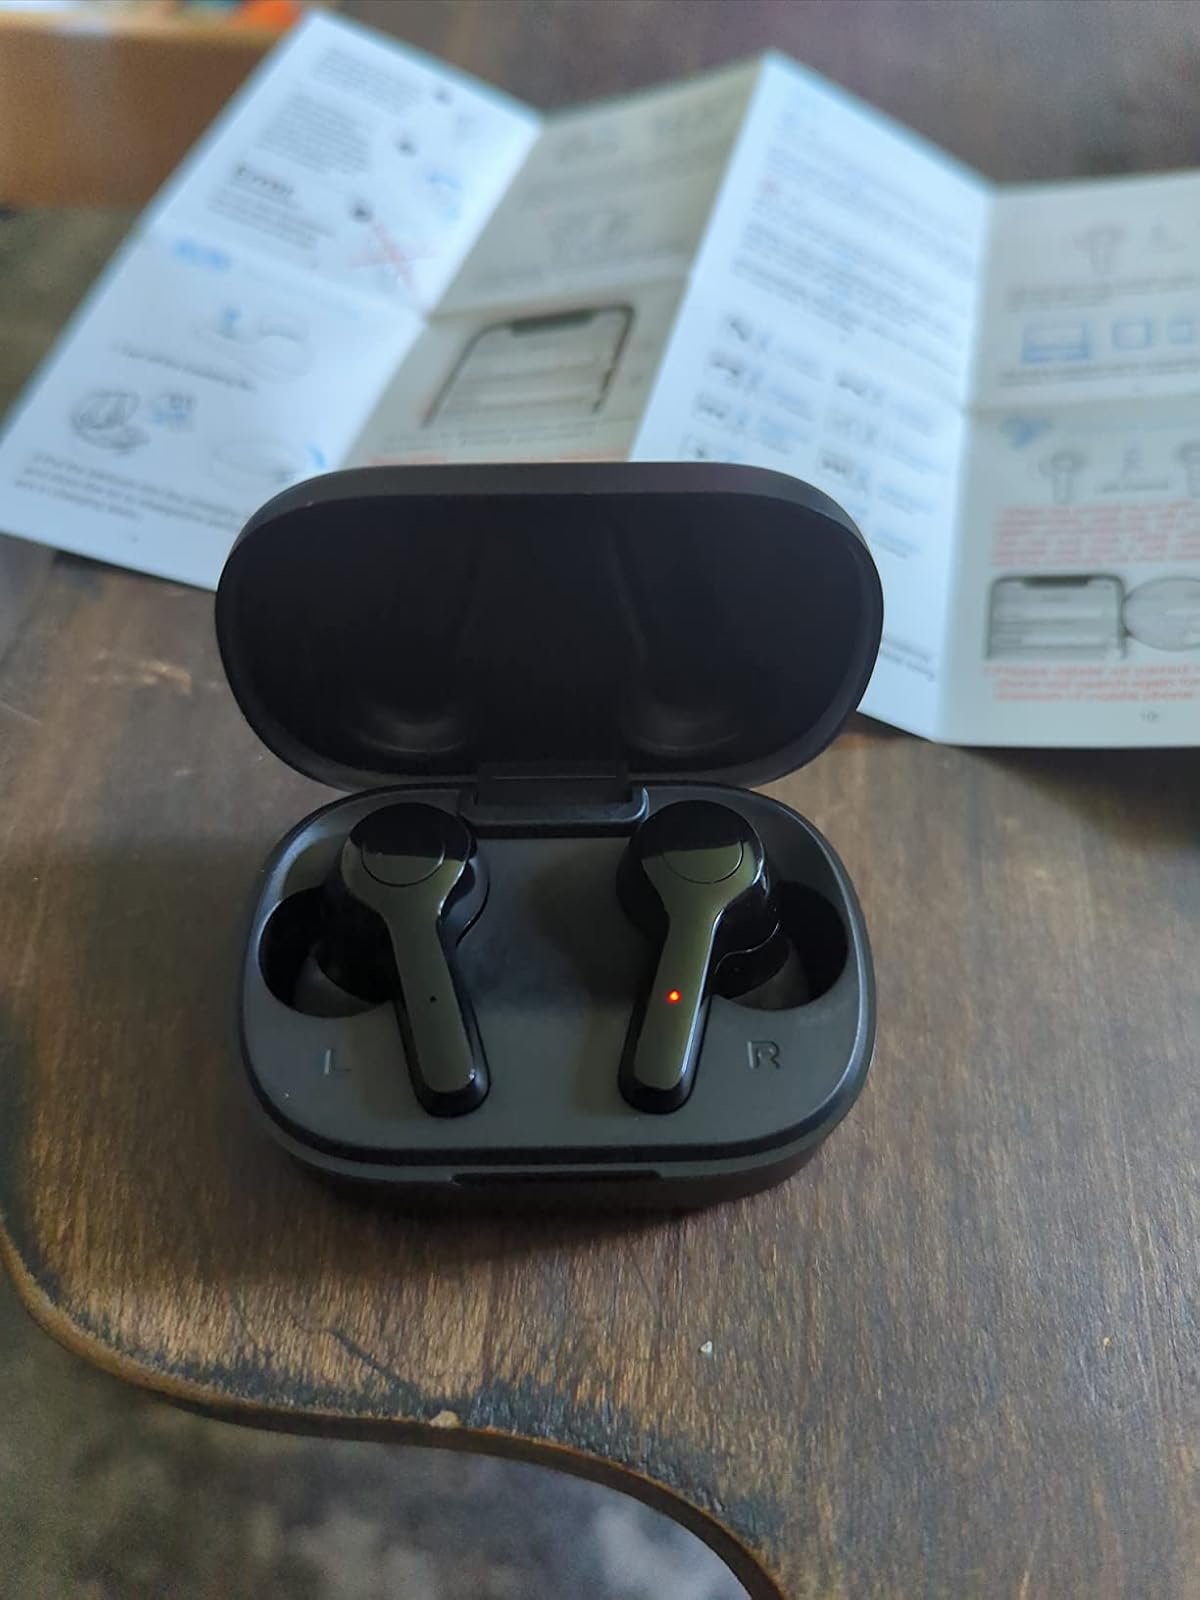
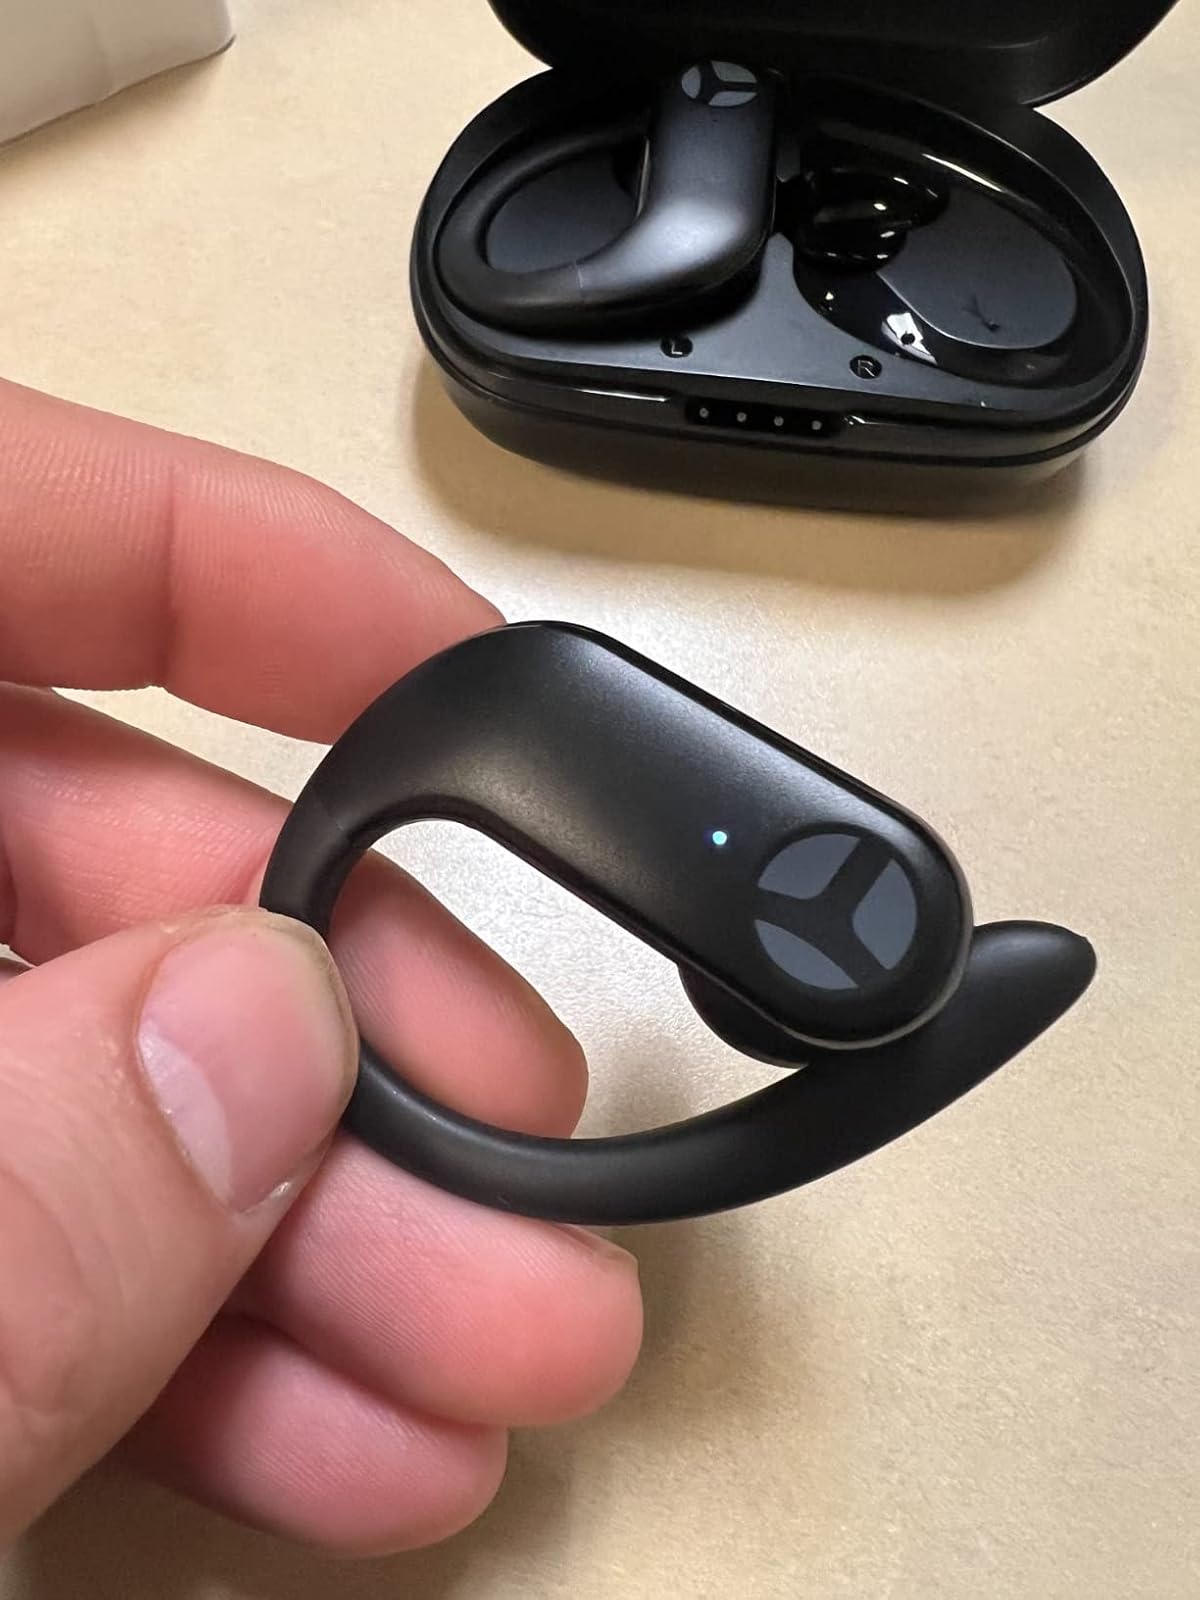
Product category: earbuds
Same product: no